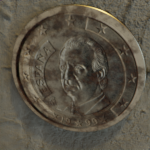
Coin value: 1euro
Country: es
Edition: 1999